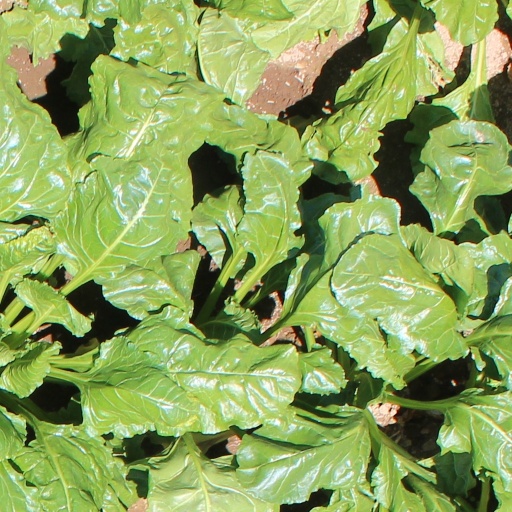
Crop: sugar beet